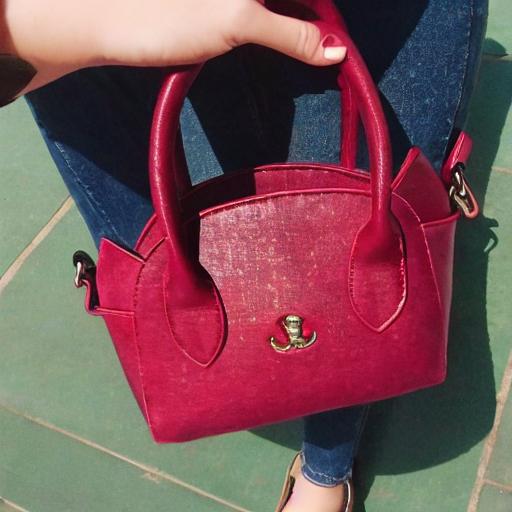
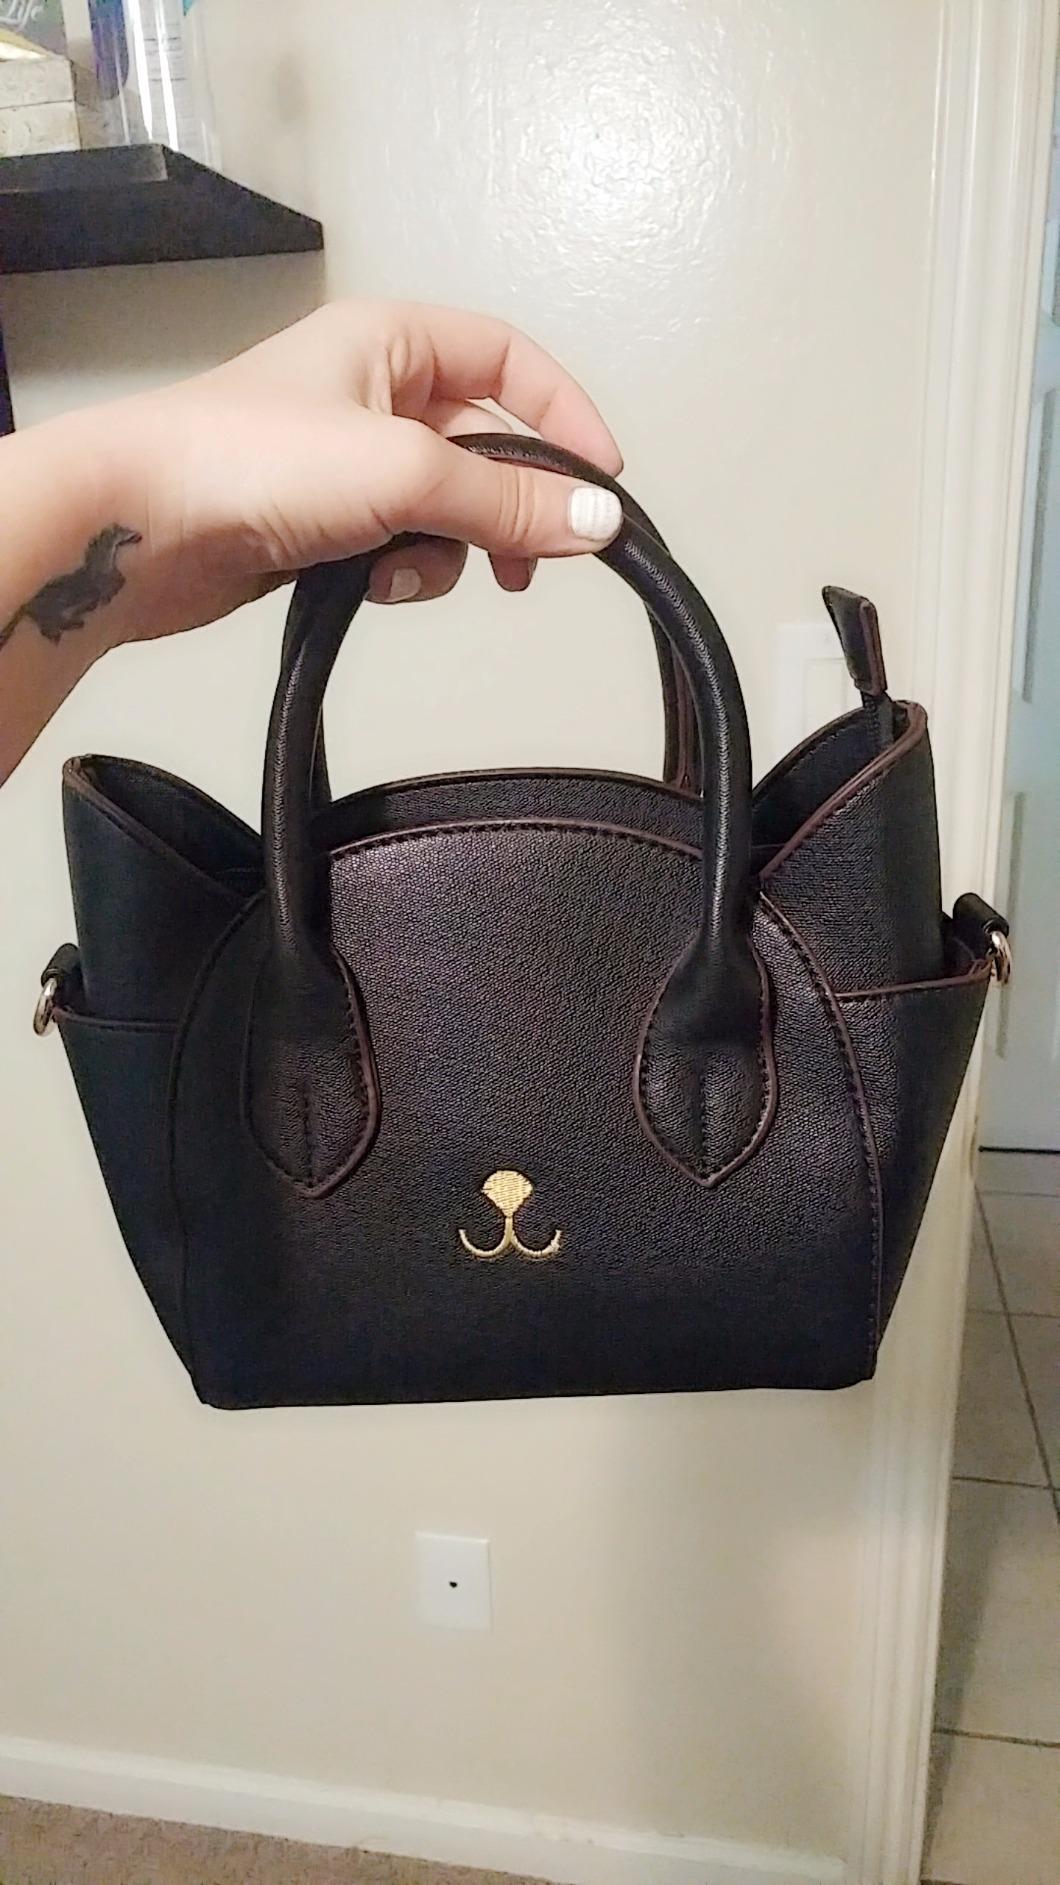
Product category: accessories_handbag
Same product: no